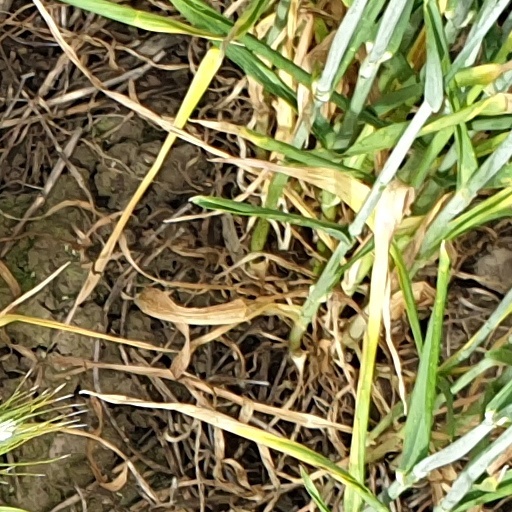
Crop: wheat